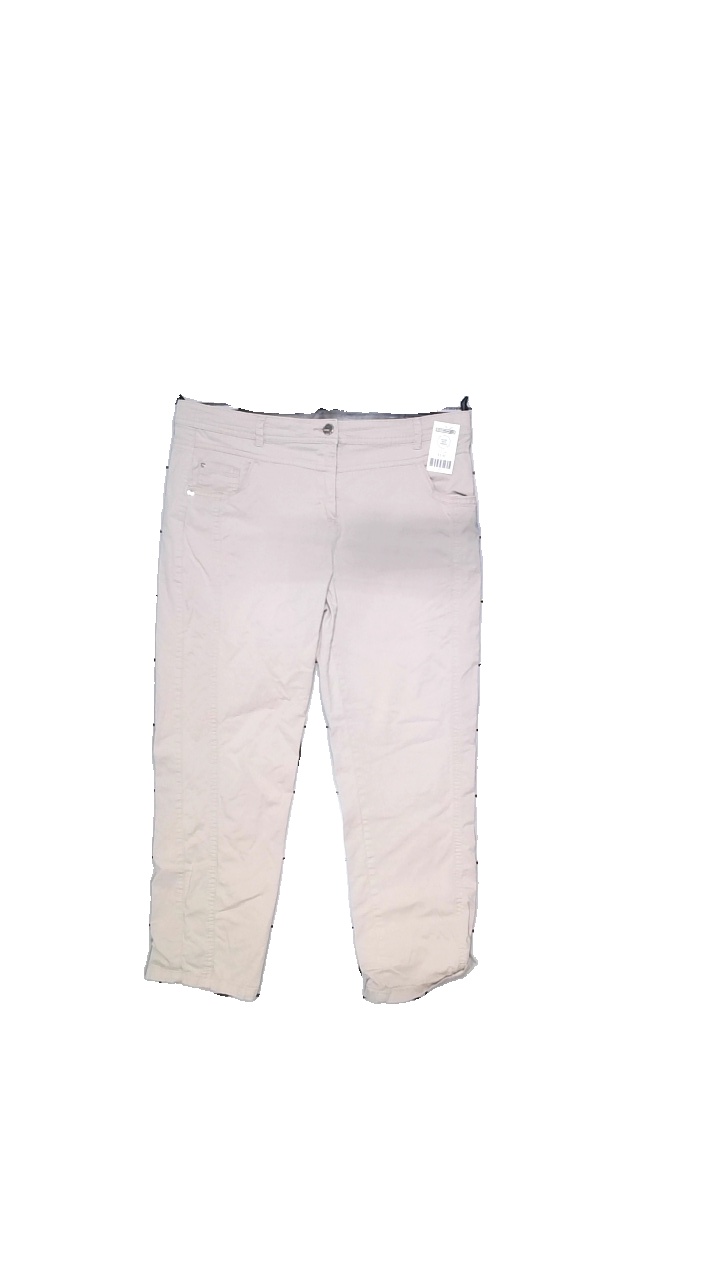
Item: Trousers (Ladies)
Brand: Canda
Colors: Beige
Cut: Tight
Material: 98% cotton, 2% elastane
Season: All
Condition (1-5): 4
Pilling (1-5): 4
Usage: Reuse
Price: <50